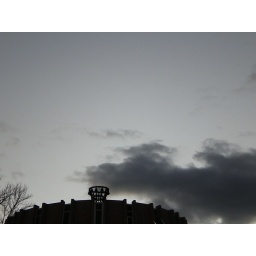
the sky over the top of the theology building